Born American

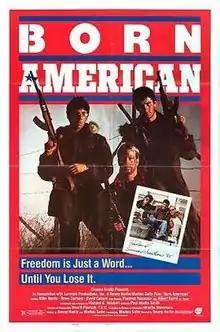
Theatrical release poster

Born American (Finnish: Jäätävä polte; also known as Arctic Heat) is a 1986 Finnish film directed by Renny Harlin. It was originally supposed to star Chuck Norris but he backed out when filming was delayed by funding problems and his son, Mike Norris, landed the lead instead. A Finnish production, this was at that time the most expensive film ever to have been made in Finland. The Finnish Board of Film Classification initially banned the movie due to its excessive violence and anti-Soviet elements. Because of that, the movie had to be shortened 3.5 minutes before it was finally accepted for distribution October 29, 1986 with the Supreme Court decision. The premiere was December 19, 1986. The success of the film in the United States allowed Harlin to get his foot in the door in Hollywood, giving him his first American directorial work in the 1987 horror film "Prison".